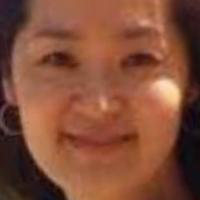
Age group: age 21-30